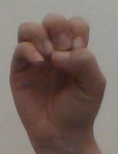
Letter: ha